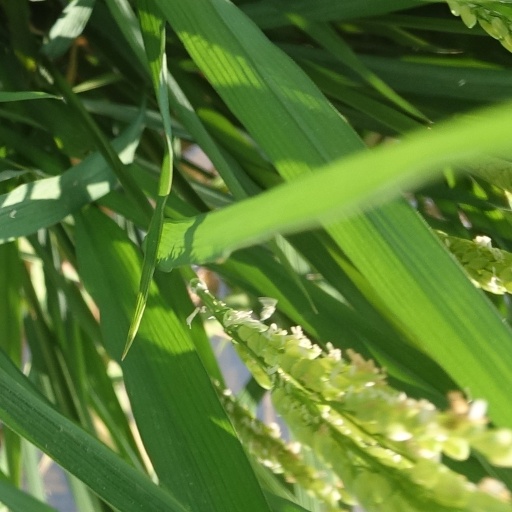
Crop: rice